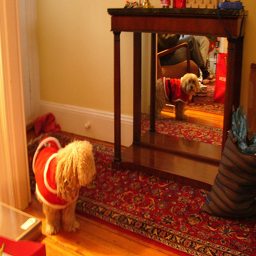
A small white dog standing in front of a mirror.
A dog is staring at itself in a mirror.
A dog wearing a red Santa suit looks in a mirror.
A dog looks at his reflection in a mirror.
The dog looks in the mirror in the hallway